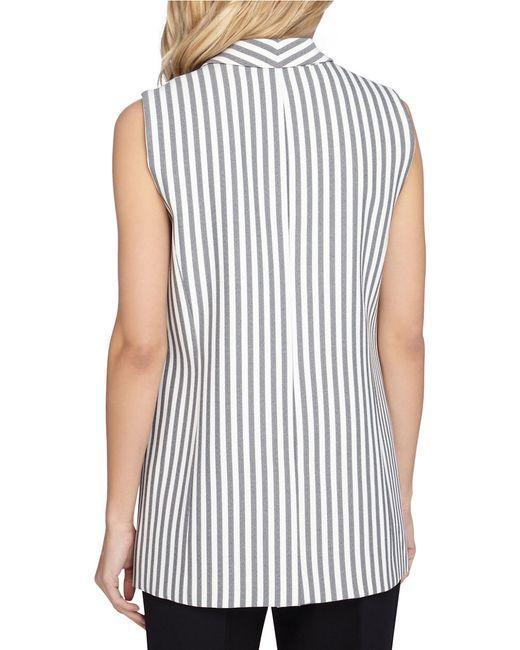
Ärmelloses Hemd mit Streifenmuster und V-Ausschnitt